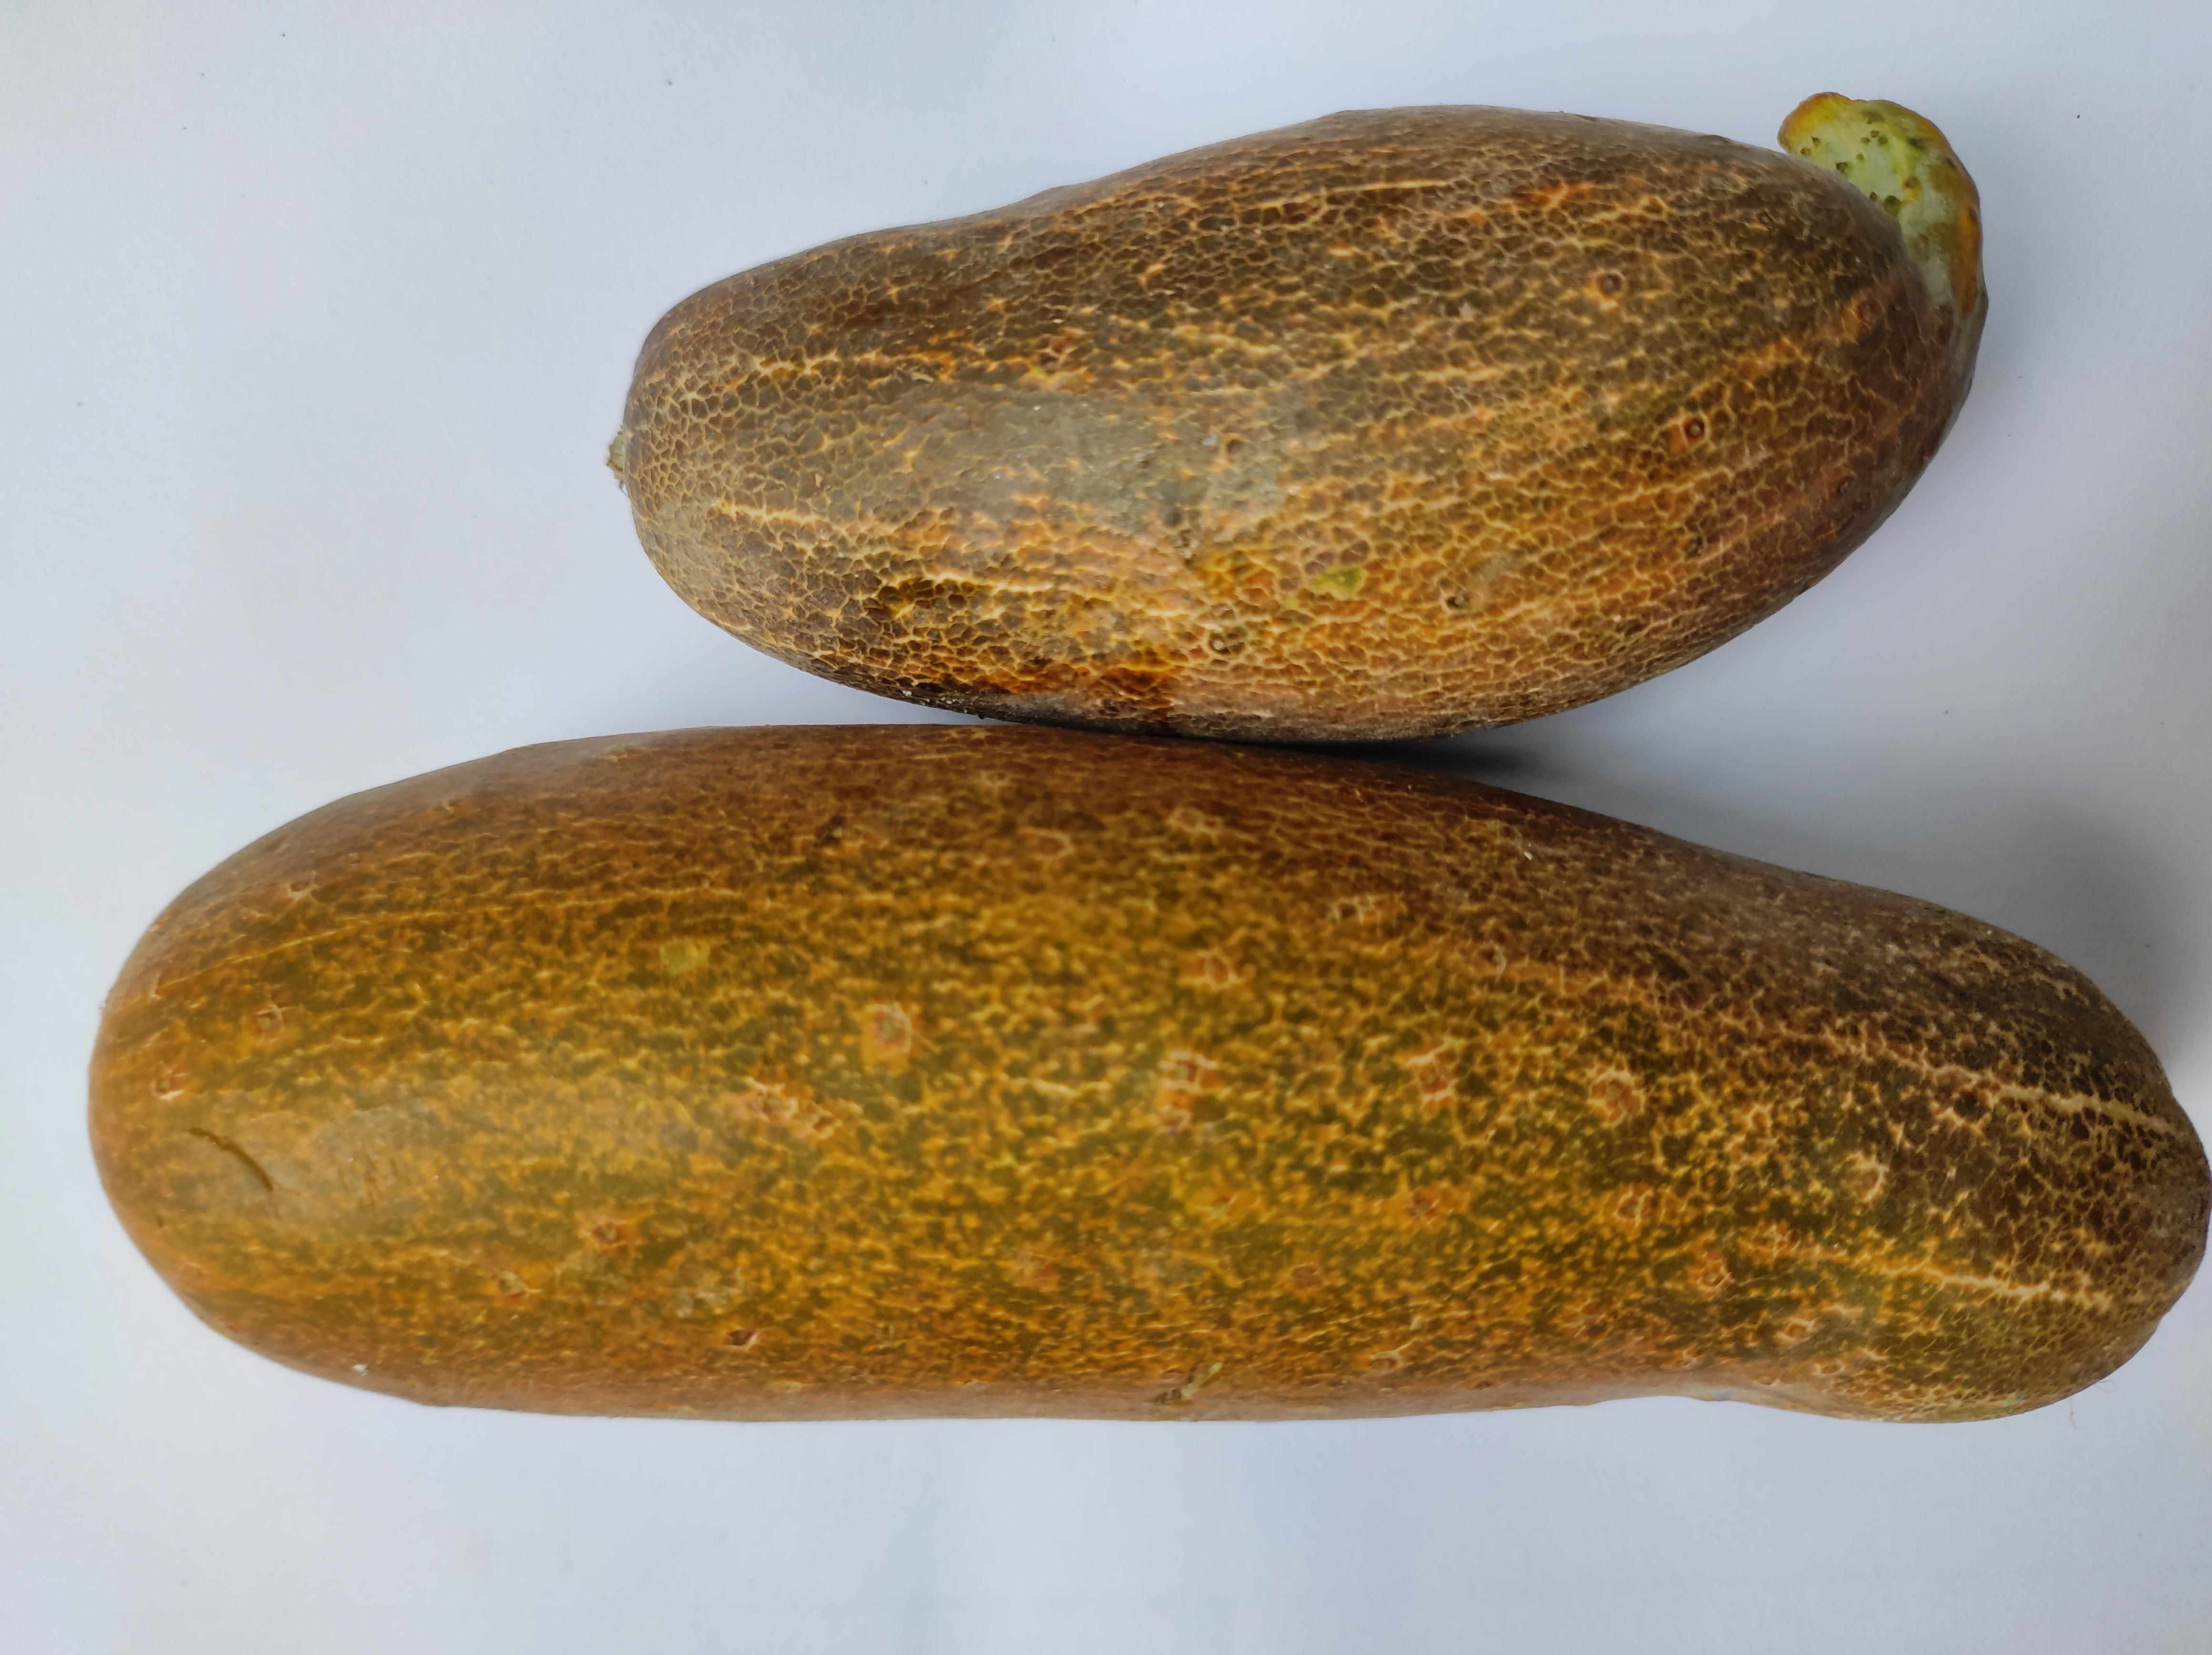
Label: Cucumber